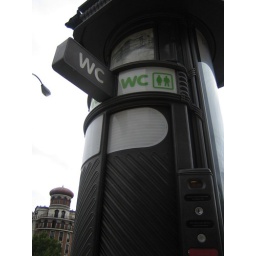
okay--so you put 30 cents in this bathroom and the door opens automatically and after you leave it cleans itself. automatically.